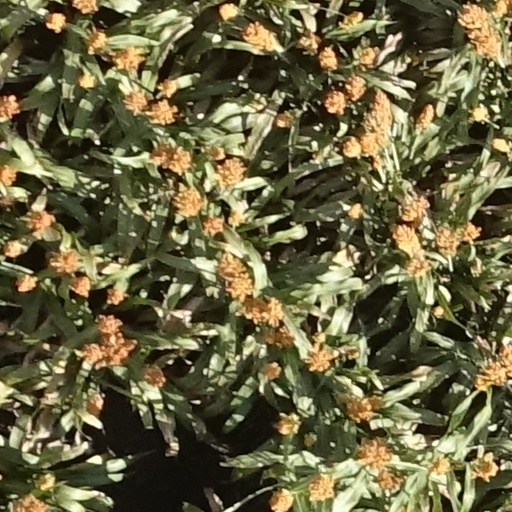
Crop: sorghum